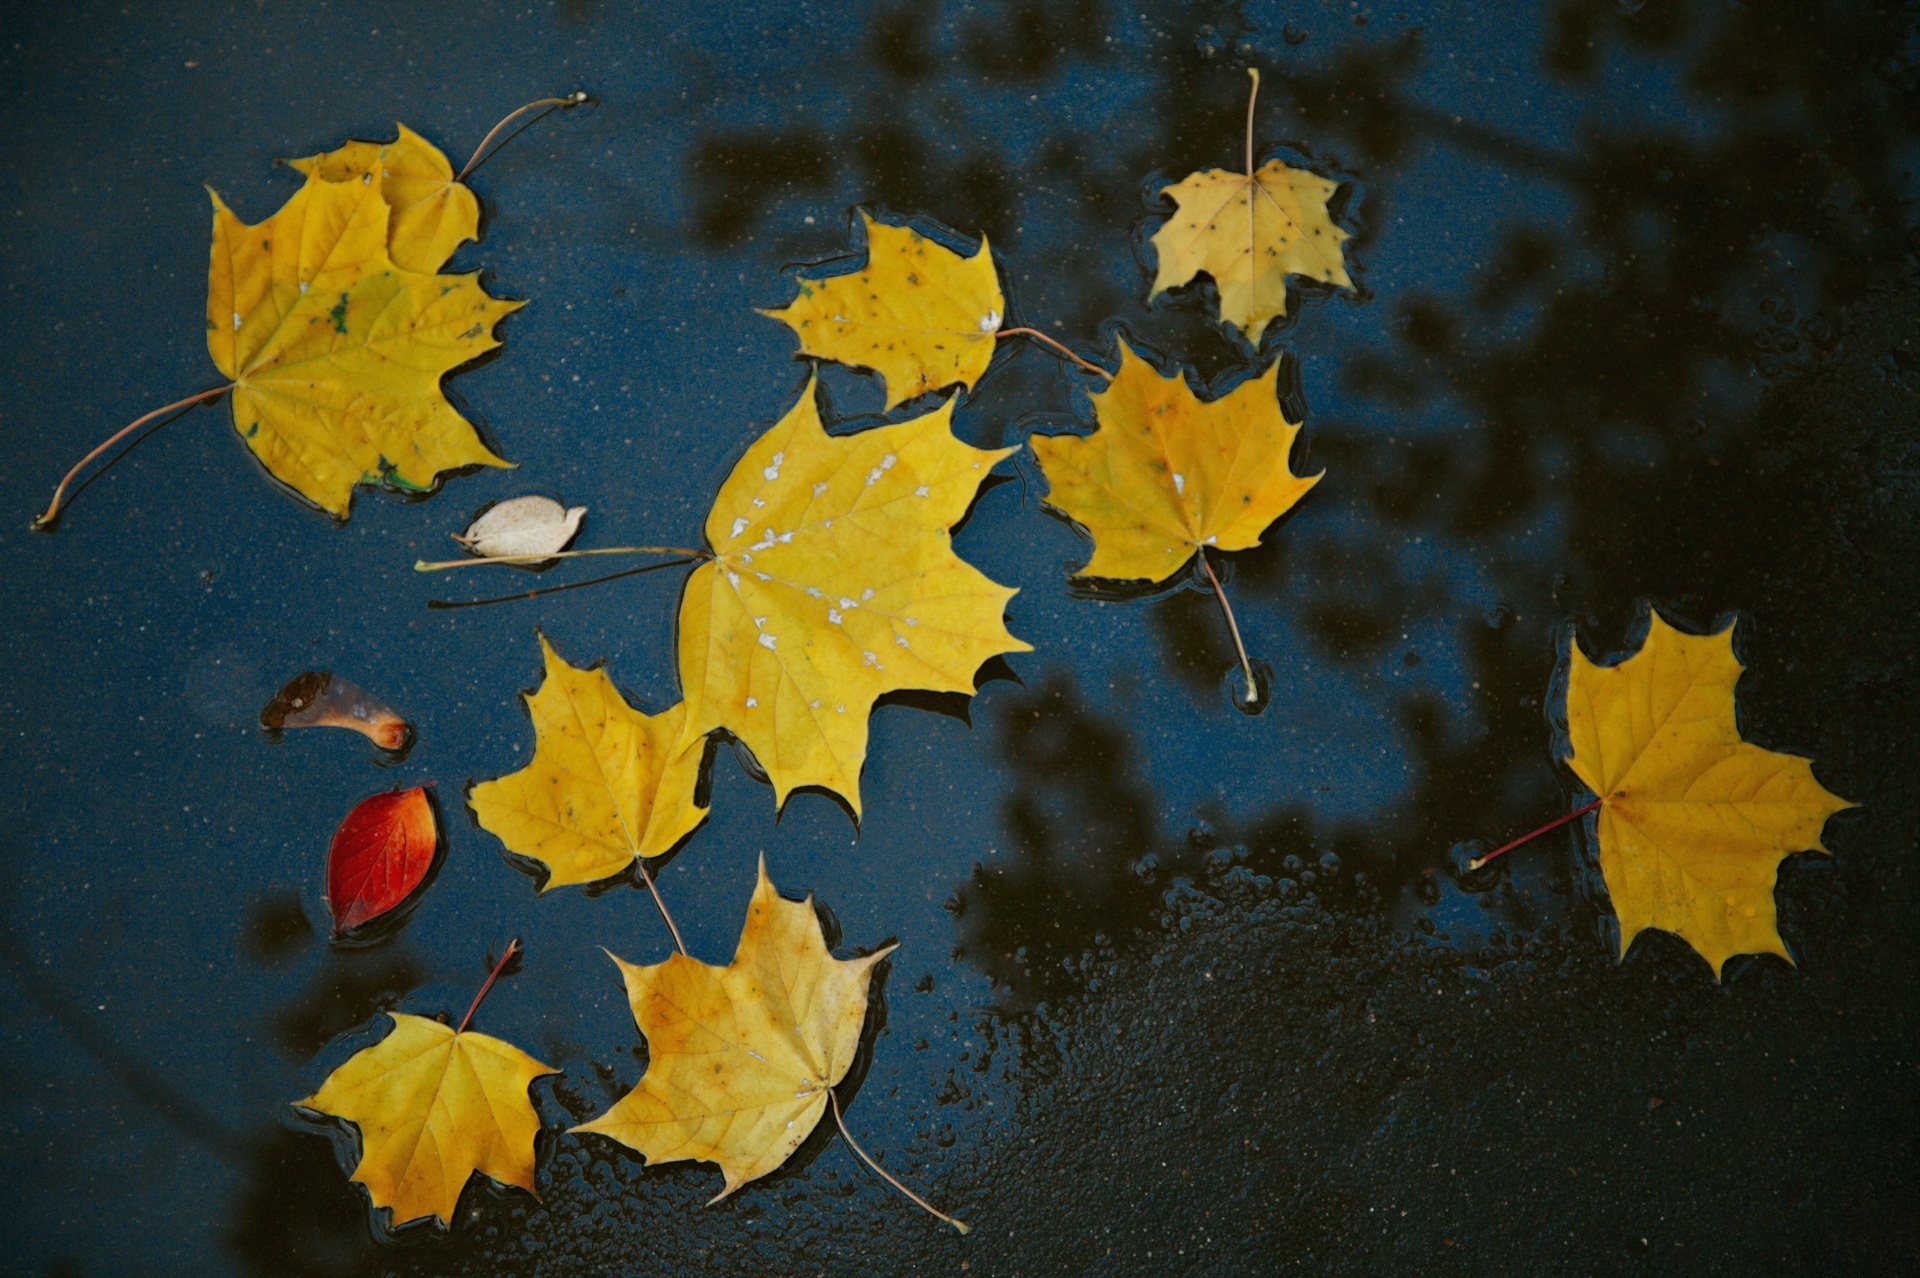
tree, nature, branch, plant, sunlight, leaf, flower, reflection, puddle, autumn, park, yellow, flora, season, maple, maple tree, maple leaf, sheet, leaves, russia, autumn leaf, fallen leaves, yellow leaves, golden autumn, macro photography, yellowed sheet, listopad, flowering plant, maidenhair tree, woody plant, land plant